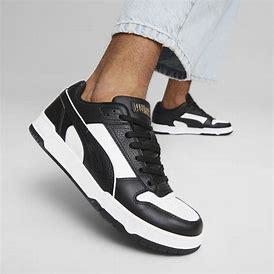
Brand: Puma
Model: RBD Game